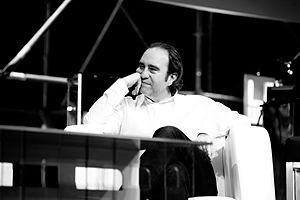
Xavier Niel, lors de la conférence Le Web 2011.
Xavier Niel, né le 25 août 1967 à Maisons-Alfort, est un homme d'affaires français.